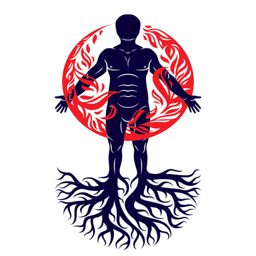
vector illustration of human being created with tree roots .